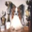
Label: dog